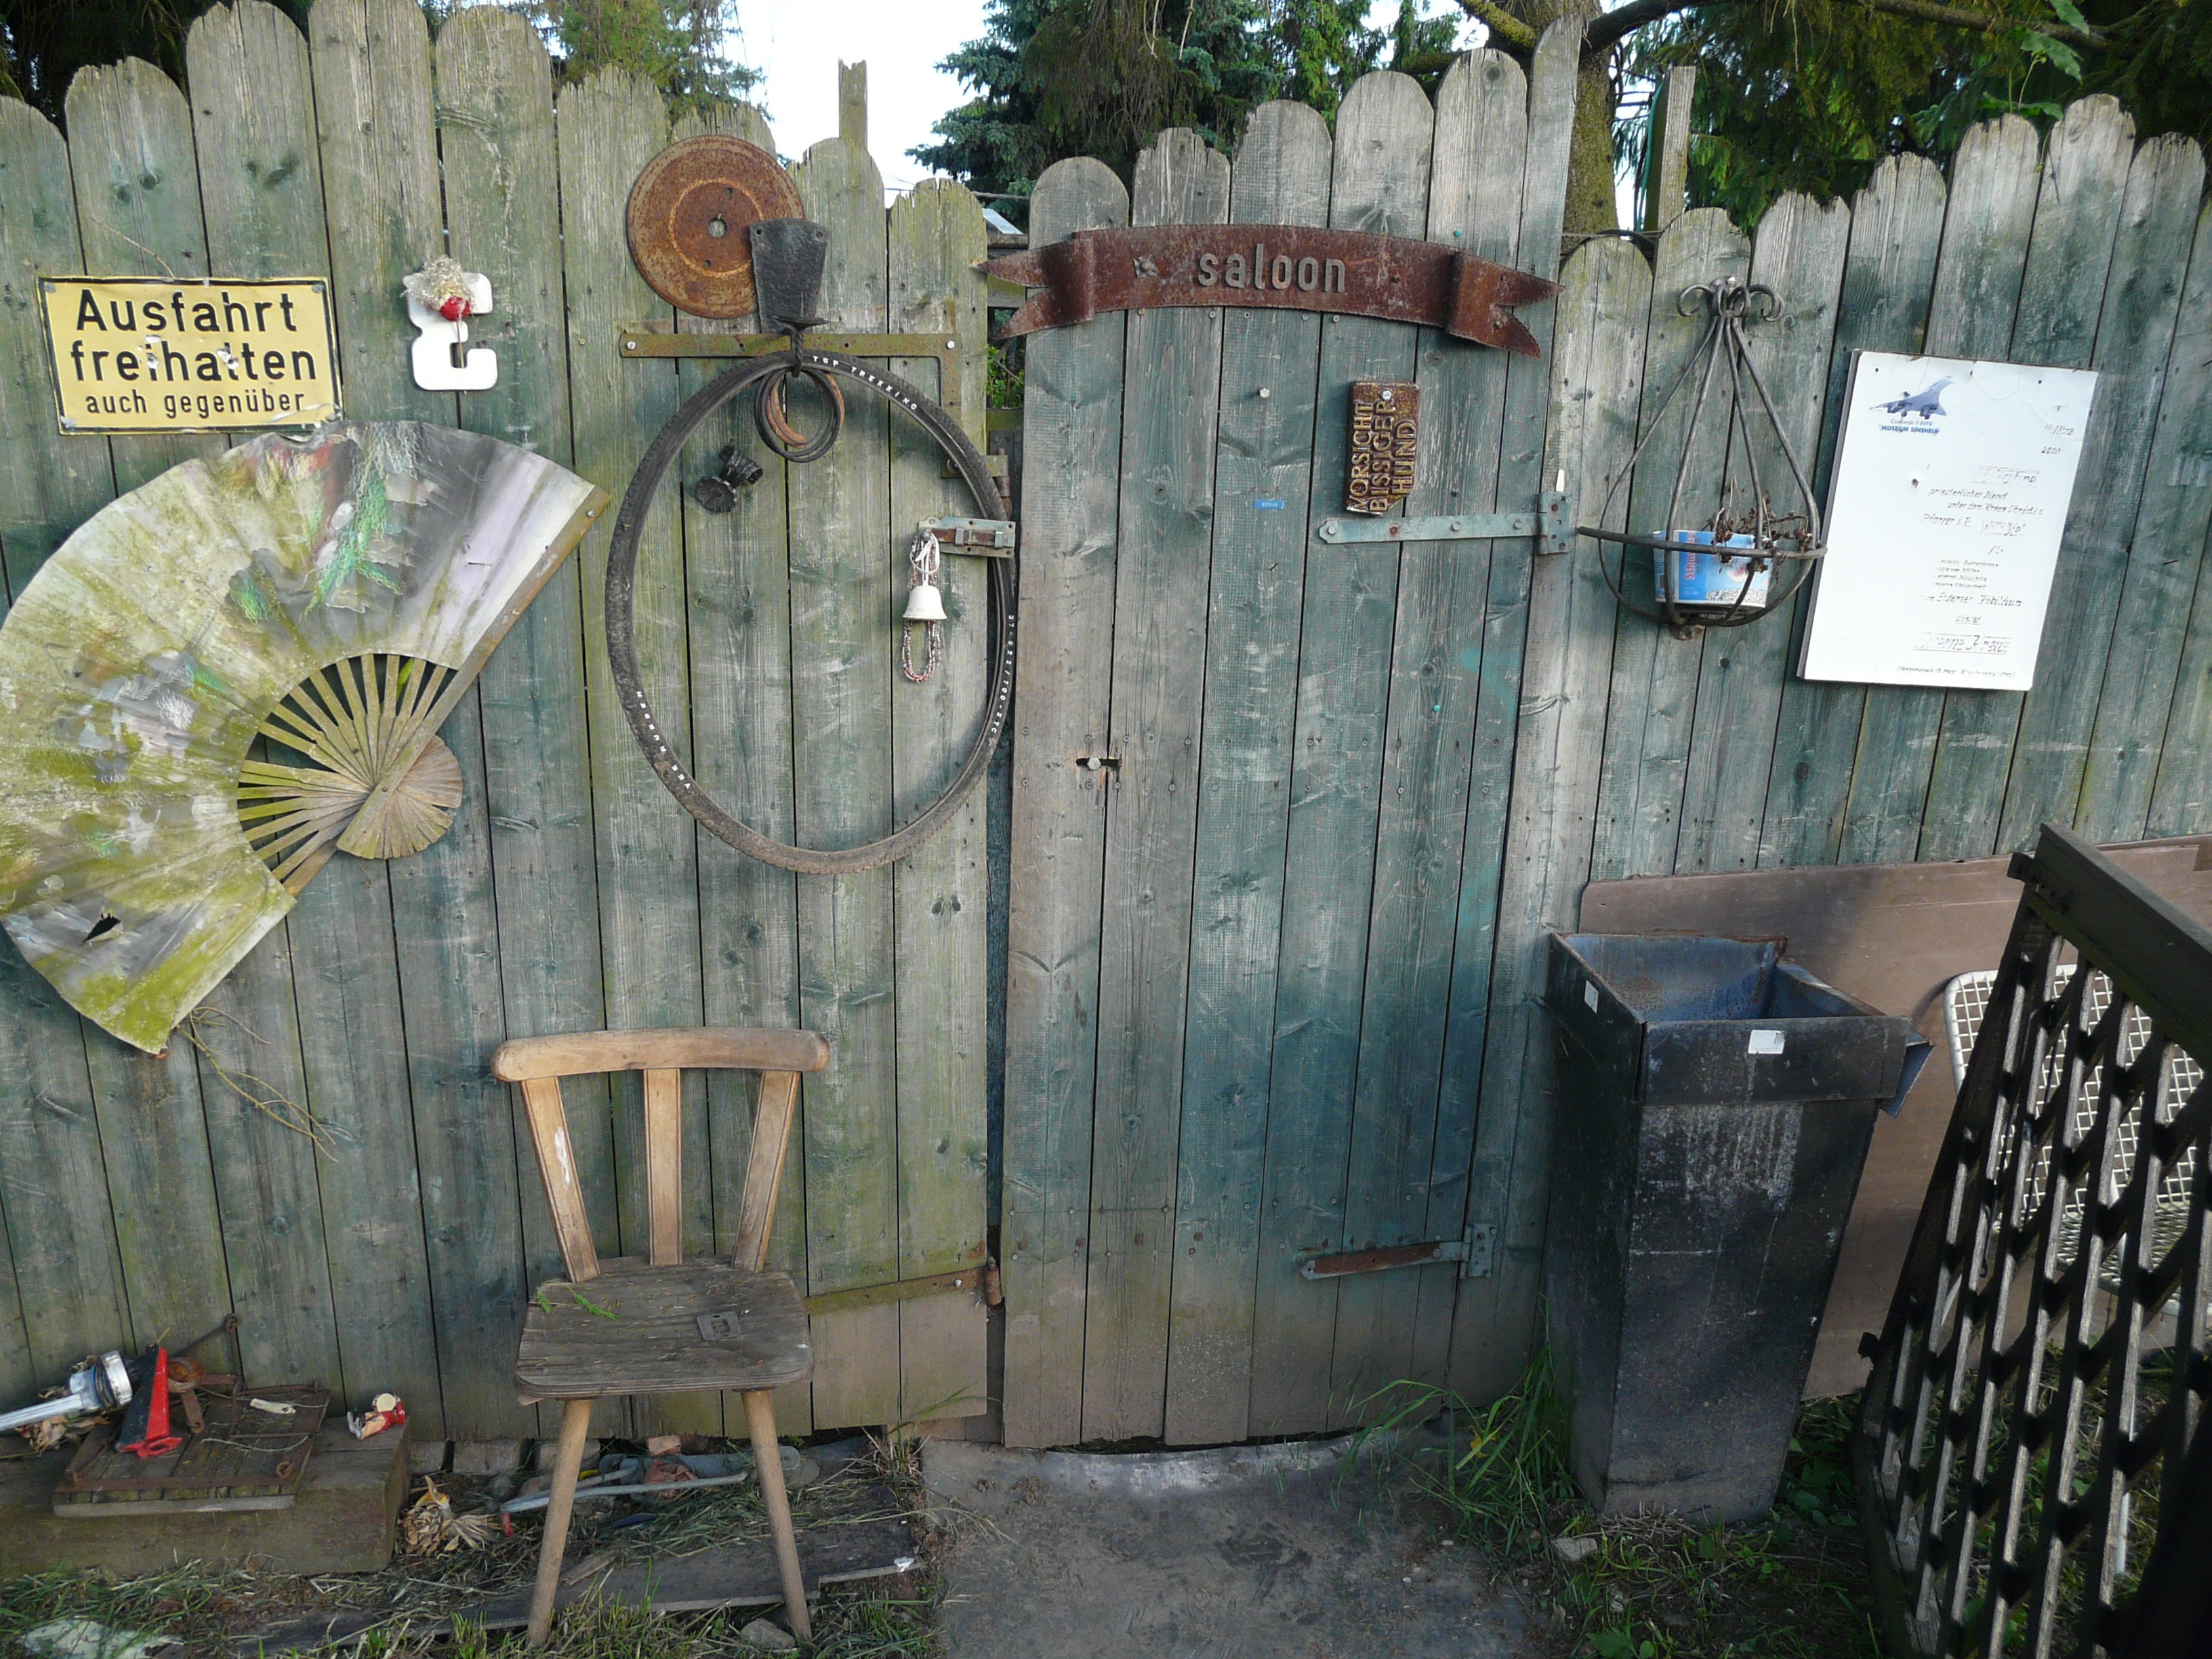
wood, old, wall, goal, salon, yard, wooden gate, garden gate, man made object, outdoor structure